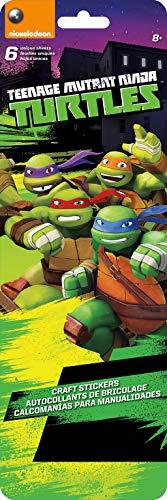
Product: Trends International Teenage Mutant Ninja Turtles Craft Sticker Flip Pack
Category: Toys & Games | Arts & Crafts | Stickers
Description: Six unique sheets of stickers.
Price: $6.99
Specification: ProductDimensions:12x0.2x0.2inches|ItemWeight:13ounces|ShippingWeight:2.08ounces(Viewshippingratesandpolicies)|ASIN:B01N3OZOFU|Itemmodelnumber:SC5127|Manufacturerrecommendedage:4-13years